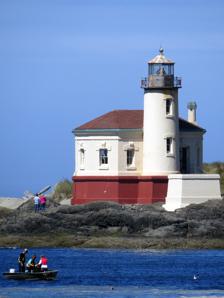
Building: Coquille River Light
Country: Unknown
Year built: 1895
Lighthouse in Oregon, United States Lighthouse Coquille River Light Coquille River Light Location Bandon, Oregon Coordinates 43°07′26″N 124°25′27″W / 43.123911°N 124.424222°W / 43.123911; -124.424222 Tower Constructed 1895 Foundation Rock/concrete jetty Construction Brick/stuccoed Height 40 feet (12 m) Shape Conical attached to signal building Markings Red and white tower, black lantern Heritage National Register of Historic Places listed place Light First lit 1896 Deactivated 1939 Focal height 47 feet (14 m) Lens Fourth order Fresnel (original), Solar (1991) Range 12 nautical miles (22 km; 14 mi) (formerly) Characteristic 28 seconds on, 2 seconds off Coquille River Light U.S. National Register of Historic Places NRHP reference No. 74001682 Added to NRHP March 22, 1974 Coquille River Light (formerly known as Bandon Light ) is a lighthouse located near Bandon , Oregon , United States . It is currently maintained by the Oregon Parks and Recreation Department as a part of Bullards Beach State Park . History Originally named Bandon Light , Coquille River Light was commissioned in 1895. First lit on February 29, 1896, the light guided mariners past the dangerous shifting sandbars into the Coquille River and harbor at Bandon. The light contained a fourth-order Fresnel lens and connected to the nearby keepers house by a wooden walkway. In September 1936, a large wildfire swept through the surrounding area, and destroyed most of Bandon. The town soon became bankrupt as a result of the decline in shipping. Coquille Light was shut down in 1939 and replaced by an automated light on the south jetty. The light was originally built with a Daboll trumpet for its foghorn , which was used as the light's fog signal for several years. However, at certain times due to specific weather conditions, the sound of the trumpet would fail at sea, and in 1910 the trumpet was replaced by a more reliable fog siren. While mariners liked the new signal, many Bandon residents did not. The siren would eventually be removed along with the Fresnel lens after the light's decommissioning. Over the next 37 years, the condition of the light deteriorated due to neglect and vandalism, until 1976, when its first major restoration began. However, by this time, the keepers quarters and other outbuildings had deteriorated past the point of repair, and were eventually removed. In 1991, a new solar powered light was installed in the tower. Currently, a new set of renovations are being done to the light as an ongoing project, and is estimated to finish sometime in 2011. See also Wikimedia Commons has media related to Coquille River Lighthouse . List of lighthouses on the Oregon Coast Steamboats of the Coquille River List of Oregon shipwrecks References